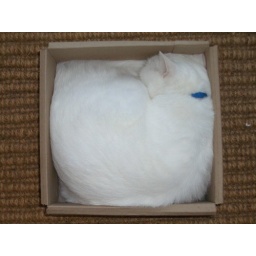
cat in box